Kroppach Switzerland

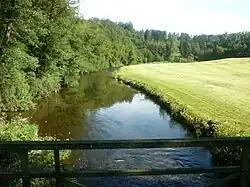
Kroppach Switzerland, the Nister between Wissen and Helmeroth

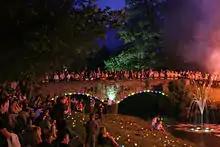
The "Brückenfest" in Limbach is one of the most popular events in "Kroppach Switzerland"

Kroppach Switzerland is a region in the collective municipalities of Hachenburg, Altenkirchen-Flammersfeld and Wissen in the Rhineland-Palatinate part of the Westerwald. It lies on the lower courses of the Nister and takes the first part of its name from the village of Kroppach, which is located above the Nister valley, and the second part thanks to its characteristic rock faces.